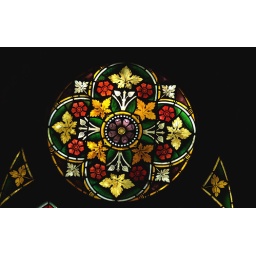
Little church in the neo-Gothic style (19. century), colored glass window.